The Rainbow Kid

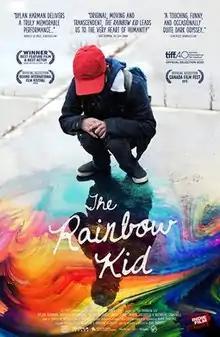
Film poster

The Rainbow Kid is a 2015 Canadian drama film directed by Kire Paputts, telling the story of a traumatized adolescent runaway with Down syndrome in rural Northern Ontario. It was shown in the Discovery section of the 2015 Toronto International Film Festival.